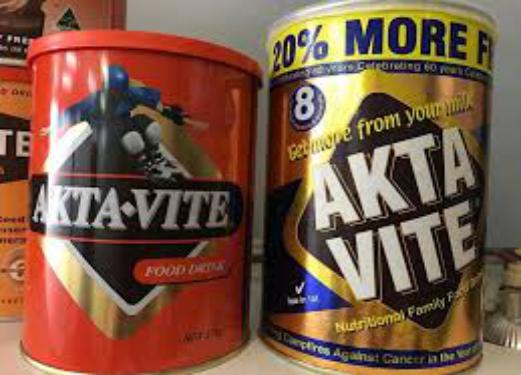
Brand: AktaVite
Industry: Food